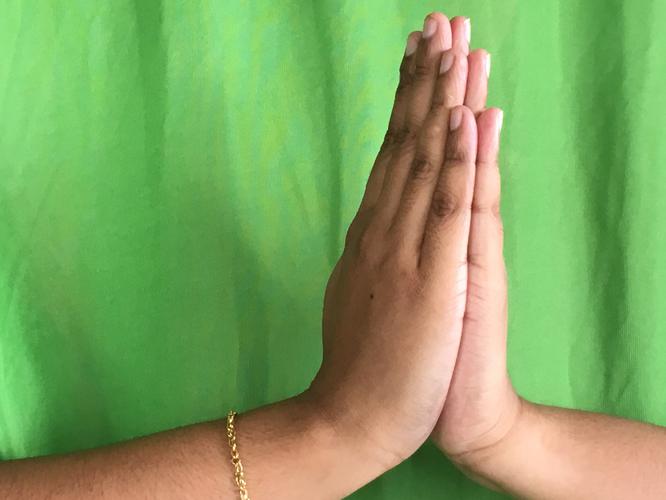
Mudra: Anjali
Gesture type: double_hand